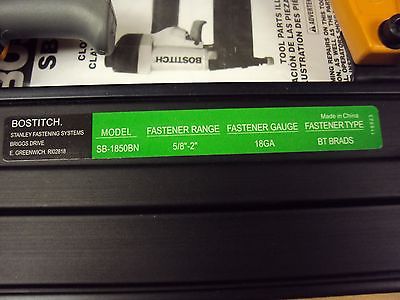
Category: stapler